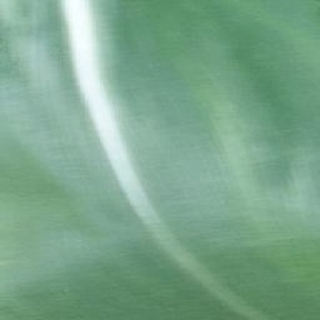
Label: healthy_corn